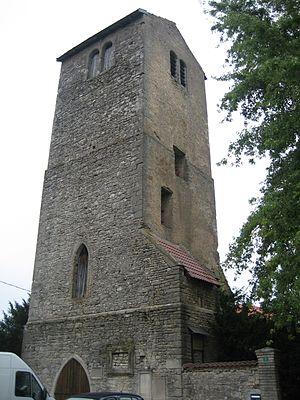
Gerbéviller est une commune française située dans le département de Meurthe-et-Moselle, en région Grand Est. Elle fait partie de la région historique et culturelle de Lorraine.